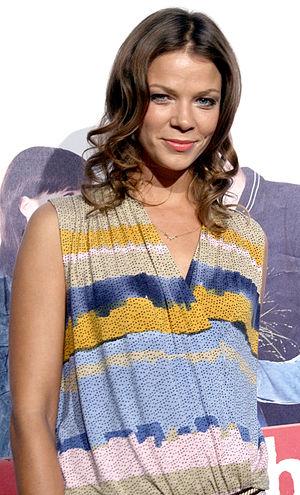
Jessica Schwarz est une actrice allemande et une ancienne présentatrice de la chaîne musicale allemande VIVA.